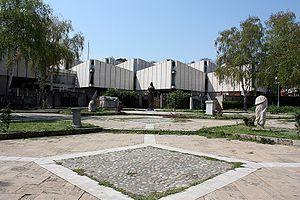
Le Musée de Macédoine est une institution nationale de la Macédoine du Nord et l'un des plus vieux musées du pays. Il est né de la réunion de trois musées distincts, consacrés respectivement à l'archéologie, l'histoire et l'ethnologie. Le musée archéologique est le plus ancien, il a été fondé en 1924. Sous le régime communiste yougoslave, le musée était appelé « Musée populaire de Macédoine ». Il se trouve dans le Vieux bazar de Skopje, la capitale du pays.